Merauke Regency

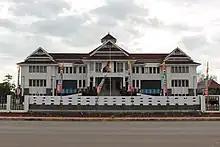
Merauke Regency office

At the 2020 Census, Merauke Regency comprised twenty districts ("distrik"), listed below with their areas and populations at the 2010 Census and the 2020 Census, together with the official estimates as at mid 2024. Two additional districts have subsequently been created - Kontuar from part of Waan District, and Padua from parts of Kimaam, Tabonji and Ilyawab Districts) - but their population details for the 2010 and 2020 Censuses are included with the districts from which they were cut out. The table also includes the locations of the district administrative centres, the number of administrative villages in each district (totalling 179 rural "kampung" and 11 urban "kelurahan", the latter all in Merauke District) and its post code.